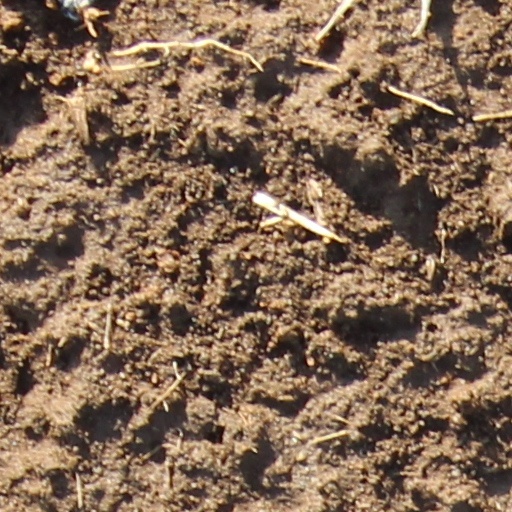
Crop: wheat